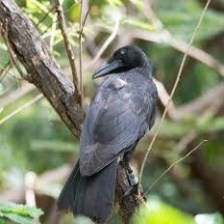
Species: ABBOTTS BOOBY
Scientific name: PAPASULA ABBOTTI